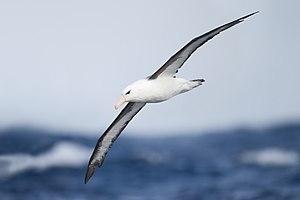
Cette liste de la faune française regroupe les espèces de Aequornithes peuplant la France métropolitaine.